Revenge of the Barbarians

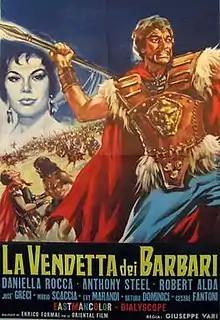

Revenge of the Barbarians is a 1960 film about the sack of Rome in AD 410 by the Visigoths.